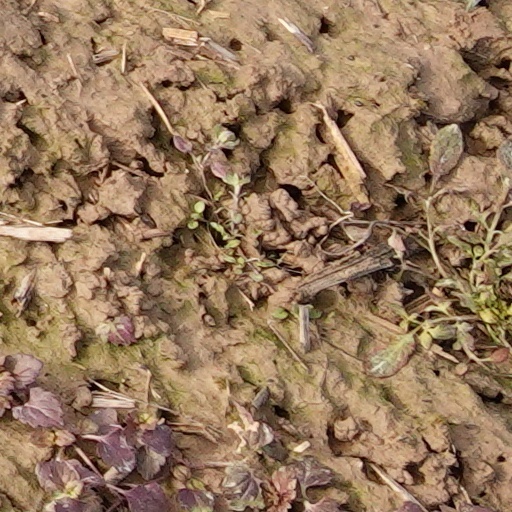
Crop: wheat